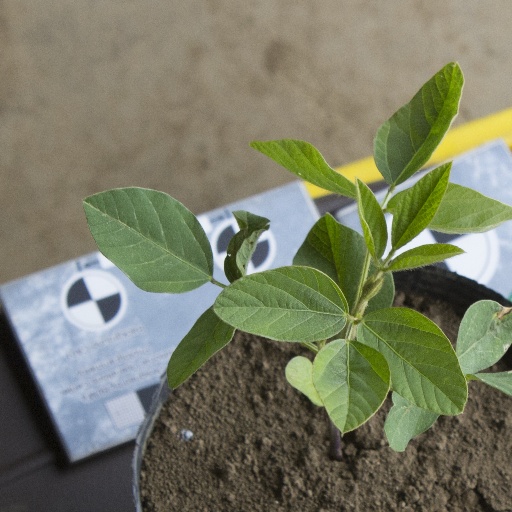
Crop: soybean